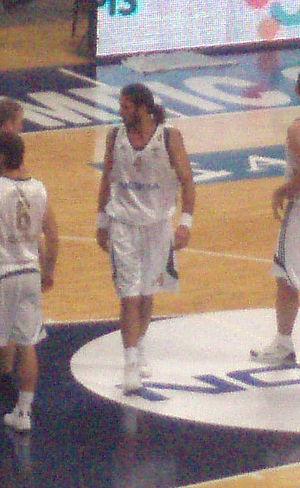
et acteur porno